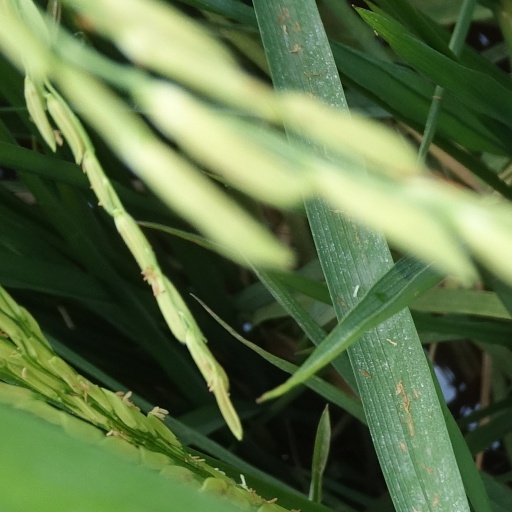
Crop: rice